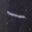
Label: worm